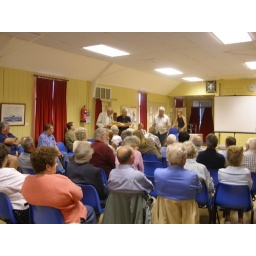
Talk about the fising and boat building tradition in Port Seton and Cockenzie Harbour